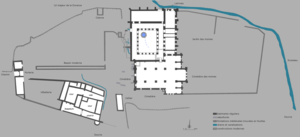
Plan de l'abbaye de Silvacane. Image retravaillée issue de la photo d'un panneau explicatif.
L’abbaye de Silvacane, dite autrefois abbaye de Sauvecanne, est une abbaye cistercienne située dans la commune de La Roque-d'Anthéron, dans le département français des Bouches-du-Rhône en région Provence-Alpes-Côte d'Azur.